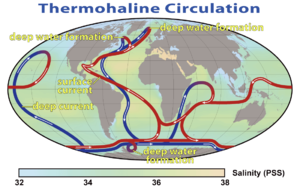
Hydrologi / Vandets kredsløb / Kredsløbet i oceanerne
Det thermohaline kredsløb. De blå strømmer repræsenterer dybvandsstrømme, de røde strømme er overfladestrømme
Hydrologi er studiet af fordelingen og bevægelse af vand over hele jorden og dækker derfor alle sider af vandets kredsløb og alle ulige former for vandbeholdninger. En udøver af hydrologi kaldes en hydrolog, som f.eks. arbejder indenfor geovidenskab eller økologi.